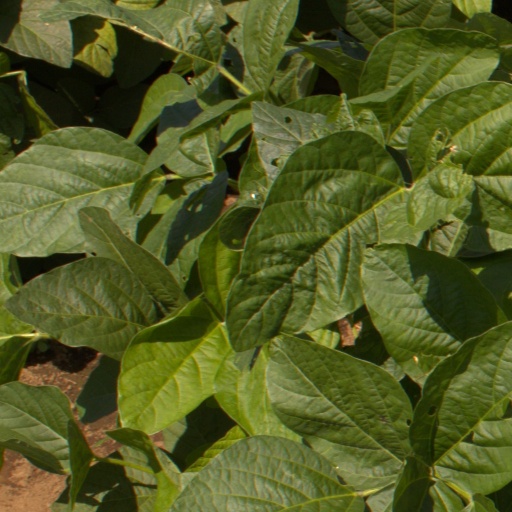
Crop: soybean